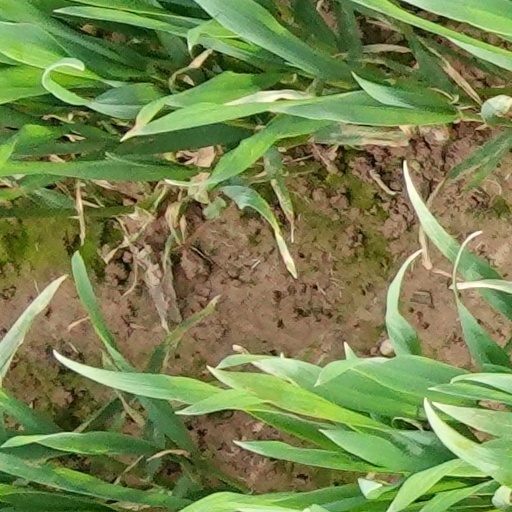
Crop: wheat